Vacant niche

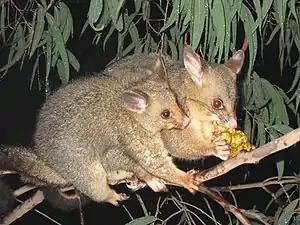
Introduced species, such as the common brushtail possum in New Zealand, are often free of many of their normal parasites.

Whether vacant niches are permissible has been both confirmed and denied as the definition of a niche has changed over time. In the framework of Grinnell (1917), the species niche was largely equivalent to its habitat, such that a niche vacancy could be looked upon as a habitat vacancy. The Eltonian framework considered the niche to be equivalent to a species position in a trophic web, or food chain, and in this respect there is always going to be a vacant niche at the top predator level. Whether this position gets filled depends upon the ecological efficiency of the species filling it however. The concept of the "vacant" or "empty niche" has been used regularly in the scientific literature.